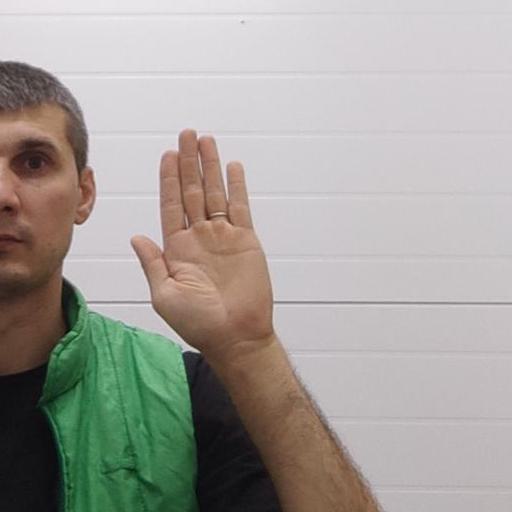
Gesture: stop